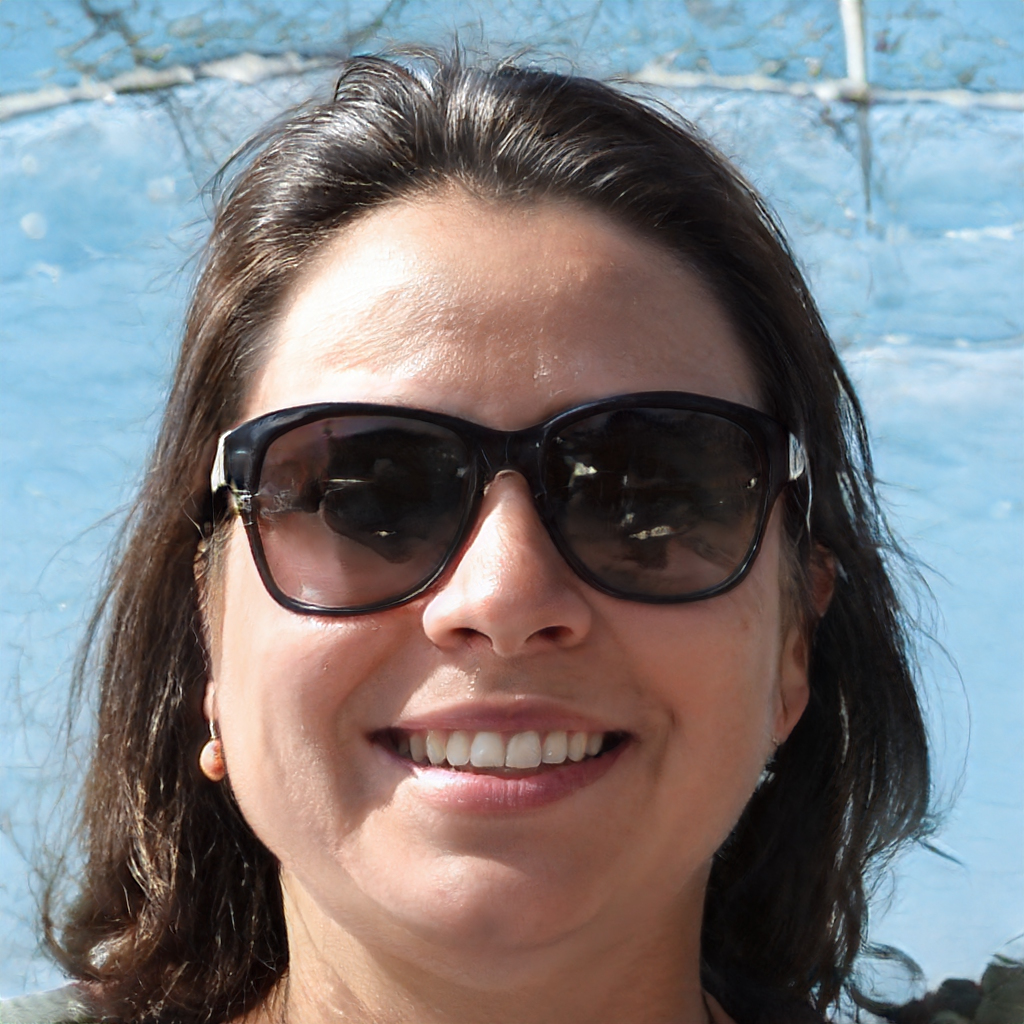
Portrait style: Real Portrait